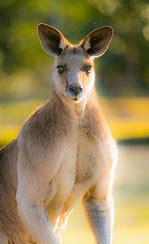
Brand: KangaROOS
Model: 100